Council of Keewatin

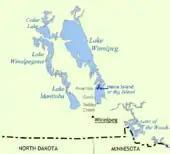
Initial smallpox outbreak area: Gimli, Netley Creek, Big Island (Hecla Island) and Riverton

After the throne speech was read on November 30, 1876, the council of Keewatin got to work quickly and passed its first piece of legislation. The Act was entitled "An Act respecting Small Pox", and it served as the centrepiece of the council. The Act defined penalties and provisions to enforce Morris' proclamation outlawing intercourse by people outside the infected zone who did not have permission from the Council. The Act also offered advice and procedures for medical treatment of the disease. For the entire lifespan of the Council, all acts and regulations passed were geared towards dealing with smallpox. Everyone who wanted to do business with or visit the infected areas had to obtain permission from the council.